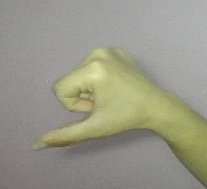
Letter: waw